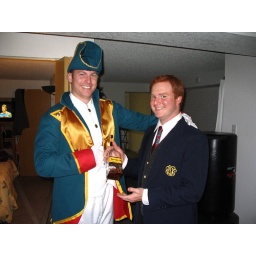
Redington and The Captain share tales of the sea over a bottle of Jose Cuervo Black, a scurvy dog of a drink.